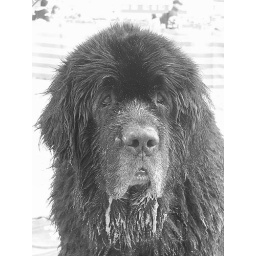
Met this dog on the beach in Cornwall , he looked so sad